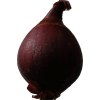
Label: red_onion